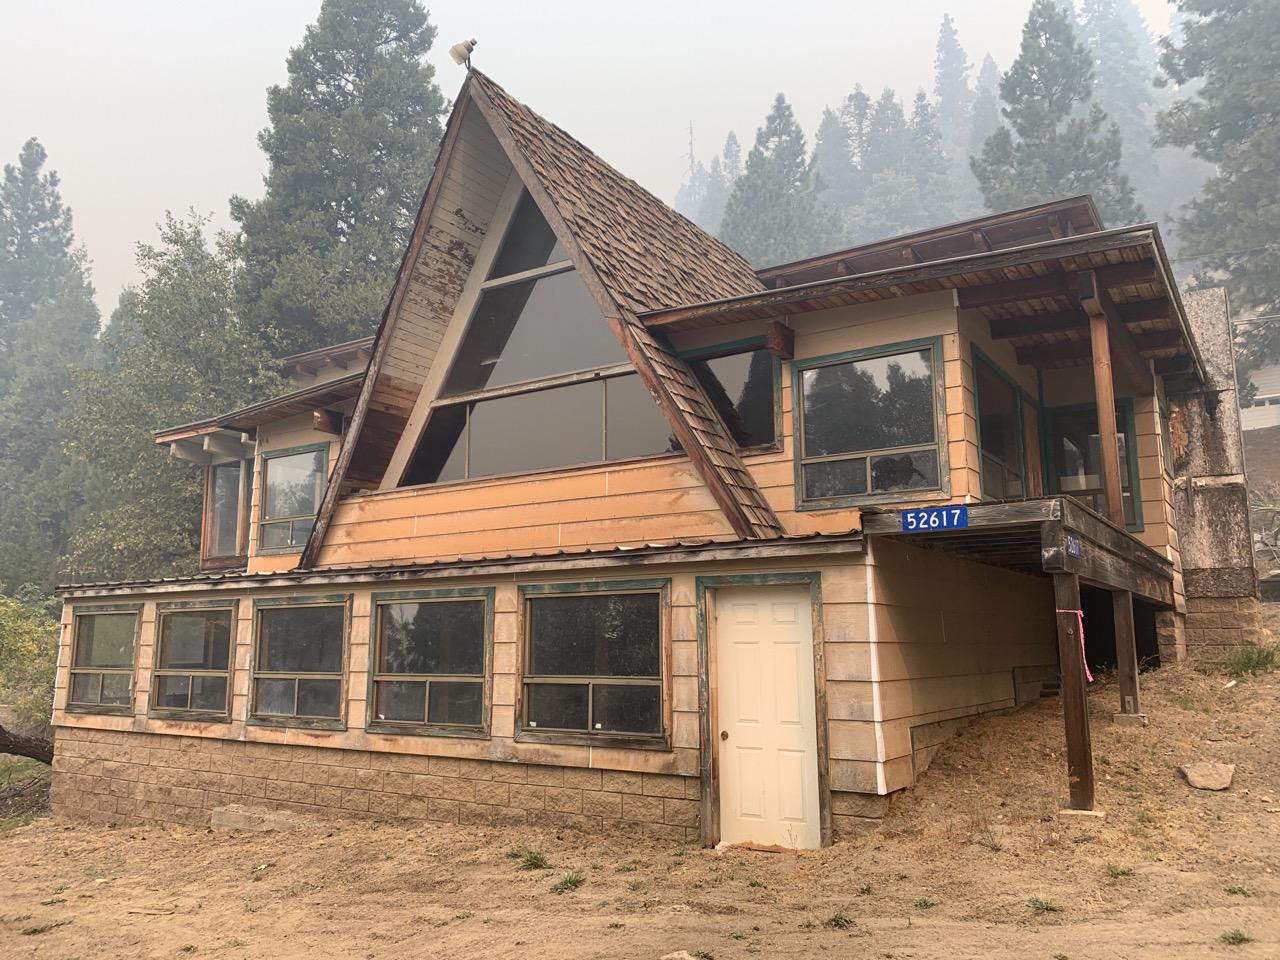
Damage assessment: no_damage